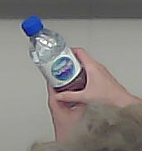
Product: nestle_water